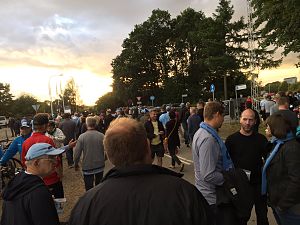
SønderjyskE Fodbold / Europæisk deltagelse / Europa League 2016-17
Trængsel for at komme væk fra Sydbank Park i Haderslev, efter Europa League kval kampen imod Sparta Prag den 18. august 2016.
Trængsel for at komme væk fra Sydbank Park i Haderslev, efter Europa League kval kampen imod Sparta Prag den 18. august 2016.
SønderjyskE Fodbold er fodboldafdelingen i Sønderjysk Elitesport. Herreholdet er en overbygning på Haderslev FK som første gang rykkede op i Superligaen i 2000. Der findes også et kvindehold der er en overbygning på Vojens BI.